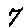
Label: 7